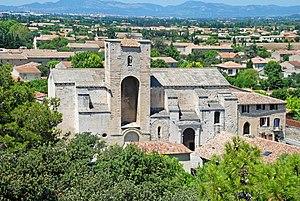
France - Provence - Vaucluse - Pernes-les-Fontaines - Notre-Dame-de-Nazareth
L'église Notre-Dame-de-Nazareth est une église d'origine romane située à Pernes-les-Fontaines dans le département français de Vaucluse en région Provence-Alpes-Côte d'Azur.